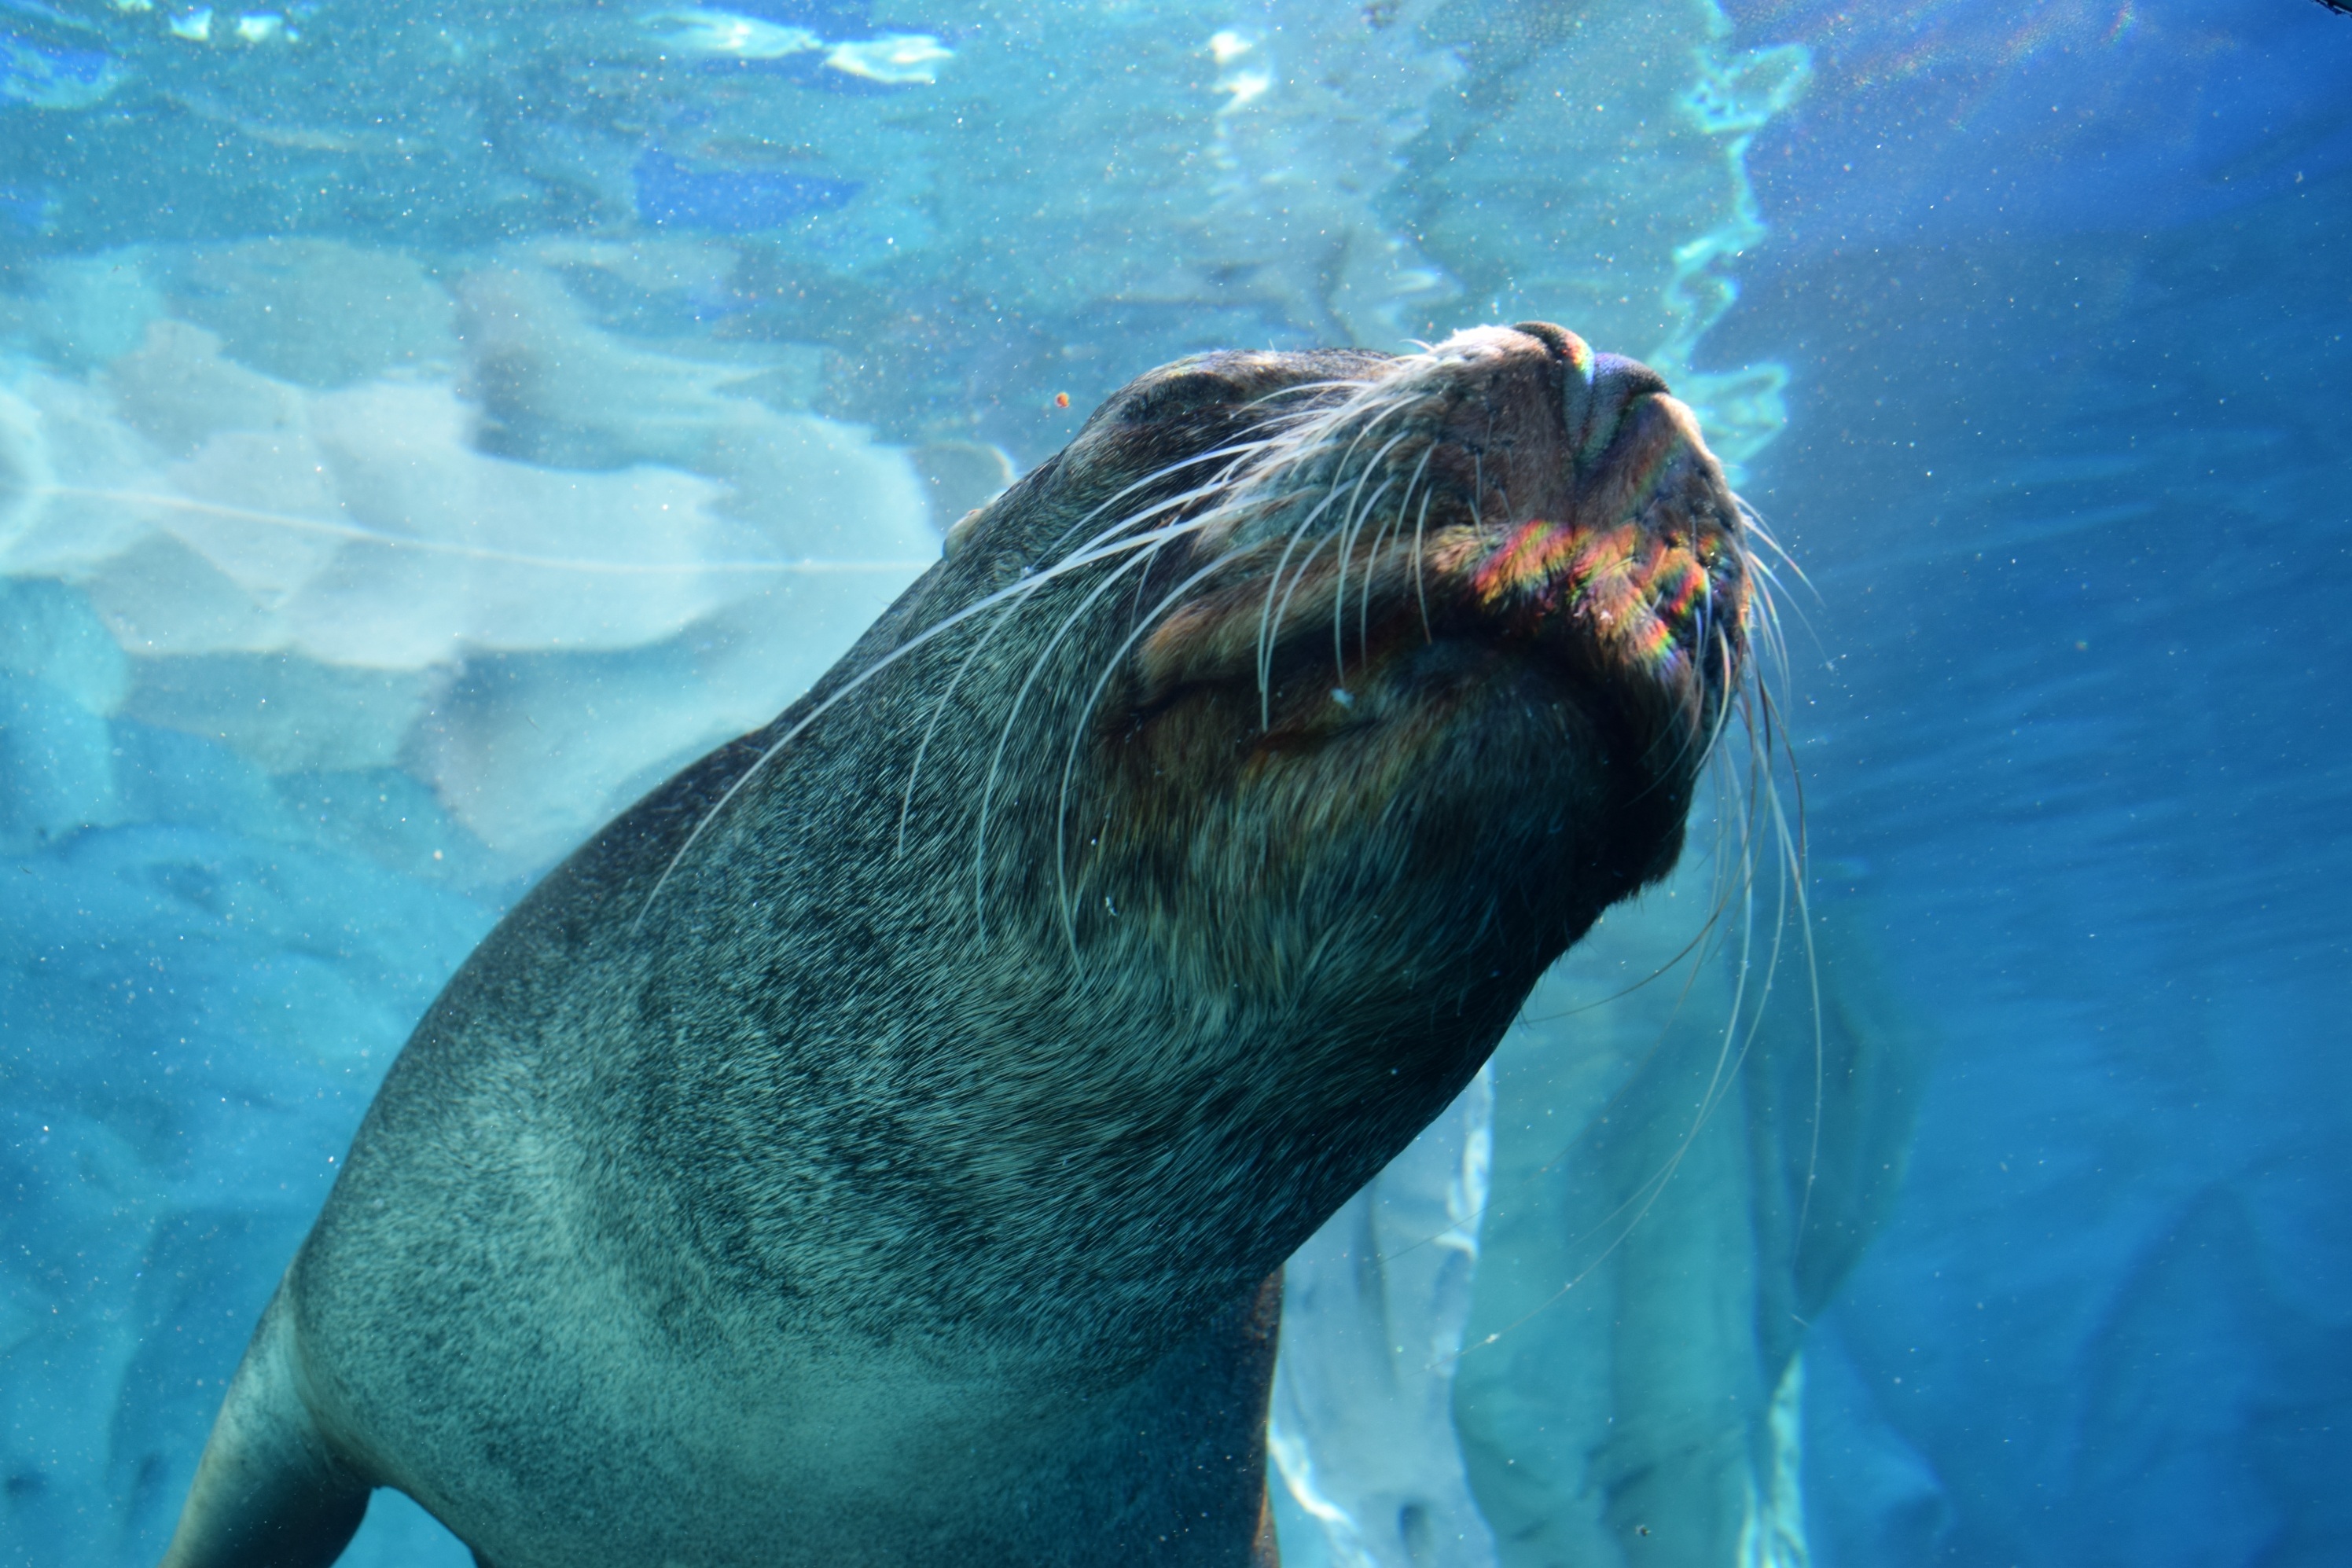
sea, nature, ocean, animal, underwater, biology, mammal, seals, vertebrate, phocas, marine mammal, marine biology